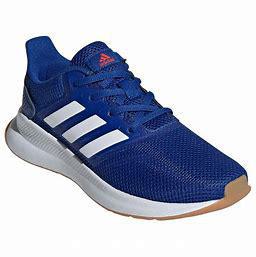
Brand: Adidas
Model: Runfalcon 5